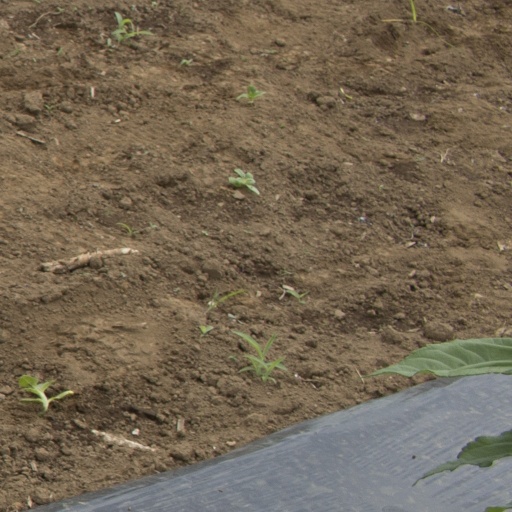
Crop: Jerusalem artichoke